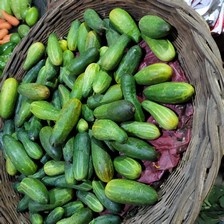
Label: cucumber